Ethanol fermentation

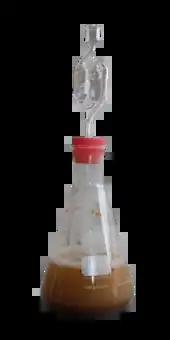
A laboratory vessel being used for the fermentation of straw

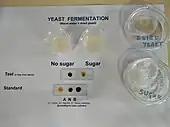
Fermentation of sucrose by yeast

The chemical equations below summarize the fermentation of sucrose (CHO) into ethanol (CHOH). Alcoholic fermentation converts one mole of glucose into two moles of ethanol and two moles of carbon dioxide, producing two moles of ATP in the process.